The Wishwall Foundation

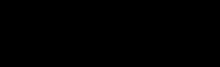

The Wishwall Foundation is an American nonprofit 501(c)(3) charitable organization and social community. The foundation makes the social impact wishes of people come true.